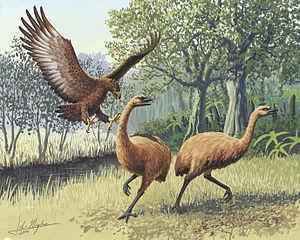
Exemple de co-extinction
L'environnement naturel en Nouvelle-Zélande, un grand archipel entre la mer de Tasman et le Pacifique, est l'un des plus particuliers au monde du fait du long isolement de cet archipel d'avec les terres continentales. La Nouvelle-Zélande faisait partie du Gondwana, duquel elle s'est séparée il y a 82 Ma, et sa biodiversité partage des caractéristiques avec celles de la Nouvelle-Calédonie et de l'île Lord Howe, toutes deux sur le même continent depuis largement submergé de Zealandia. Plus récemment, plusieurs espèces ont été introduites par l'Homme.
Les oiseaux, encore appelés dinosaures aviens, sont une classe d'animaux vertébrés caractérisée par la bipédie, la disposition des ailes et un bec sans dents.
La surexploitation est une notion utilisée en Sciences de l'Environnement et dans l'économie du développement durable pour désigner le stade où un prélèvement de ressources naturelles, difficilement ou coûteusement renouvelables dépasse le stade du renouvellement.
Depuis 1600, plus d'une centaine d'espèces d'oiseaux a disparu, alors que la vitesse d'extinction semble même augmenter. Hawaii constitue l'exemple le plus flagrant, où 30 % des espèces endémiques ont aujourd'hui disparu. D'autres régions ont été aussi sévèrement touchées, comme Guam, qui a vu disparaître 60 % de ses espèces en une trentaine d'années, principalement à cause des serpents importés.
L'Aigle de Haast est une espèce éteinte d'oiseau de la famille des Accipitridae.
Les Dinornithiformes sont un ordre d'oiseaux aptères non volants, aujourd'hui disparus. Dans la classification d'Howard et Moore, cet ordre est constitué de deux familles. Pour The Paleobiology Database, il n'est constitué que de la famille des Dinornithidae.
En biologie et en écologie, l'extinction est la disparition totale d'une espèce ou d'un groupe de taxons, réduisant ainsi la biodiversité.